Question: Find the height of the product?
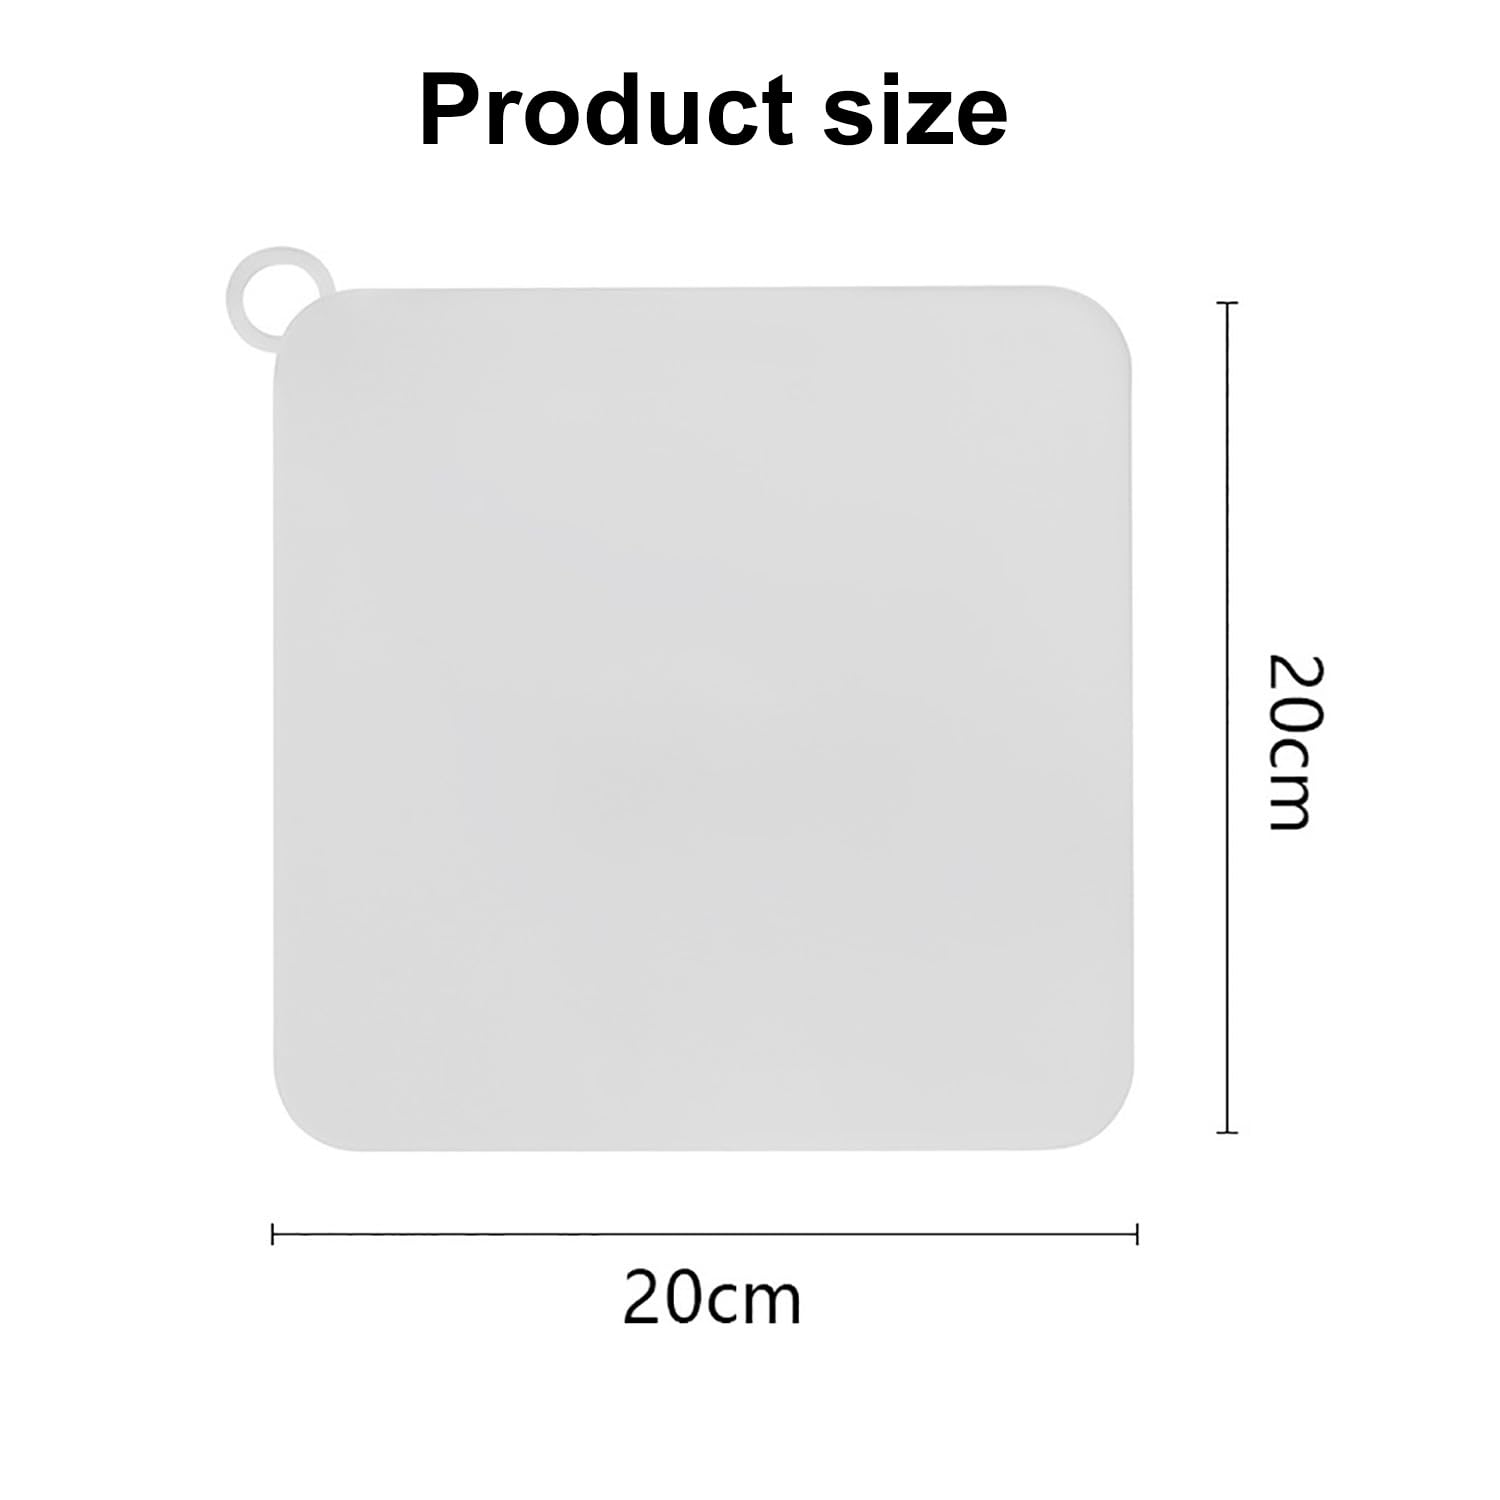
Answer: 20.0 centimetre